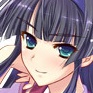
Portrait style: Anime Portrait